Leonard Neale

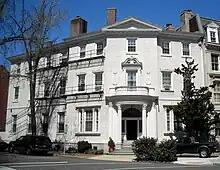
The Leonard Neale House in Washington in 2009

When Carroll died, Neale automatically succeeded him as the second archbishop of Baltimore on December 3, 1815. He received the pallium from Pope Pius VII in 1816. Neale was age 70 when he became archbishop and his already fragile health had deteriorated further